Samuel Perry (MP)

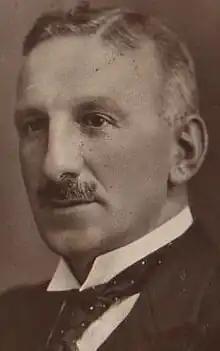
Perry in 1920

Samuel Frederick Perry (29 June 1877 – 19 October 1954), was a Labour and Co-operative politician in the United Kingdom. He was the father of the British tennis and table tennis champion Fred Perry.